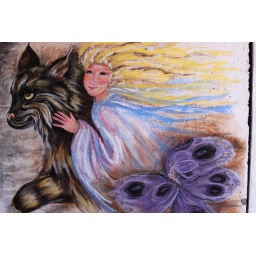
From a photowalk on 12th street river walkway.These were found painted on the walls of the tunnel that runs under Monroe.